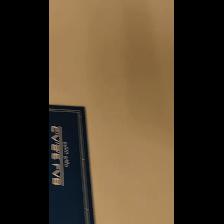
Label: NonHuman